Sportswear

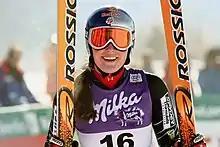

Golf has a long tradition of specialized attire—attire that reflects the tradition of Scottish aristocrats taking in fresh air while walking around the golf course, swinging their golf clubs, and exercising in a refined, genteel sort of way. Golf attire though, is also being influenced by modern fabrics and trends that stress function and durability. Golfers, like athletes in other sports, are athletes first, and public figures second. Athletes in all sports are showing a preference for moisture-wicking fabrics, crisp details, and modern fashionable colors.